Francis Cromie

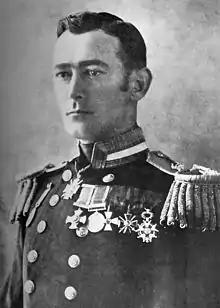
Captain Francis Cromie

Acting Captain Francis Newton Allen Cromie, CB, DSO (30 January 1882 – 31 August 1918, Petrograd) was a distinguished British Royal Navy officer, military diplomat, and the de facto chief of British Intelligence operations in northern Russia for the British Naval Intelligence Division. At the outbreak of World War I he was commanding officer of the British Royal Navy China Hong Kong submarine flotilla, and from 1915 assumed command of the British submarine flotilla in the Baltic. Later during the First World War and Russian Revolution he was naval attaché to the diplomatic staff of the British Embassy in Petrograd (Saint Petersburg), Russia, where he met his death, while defending the British embassy premises.